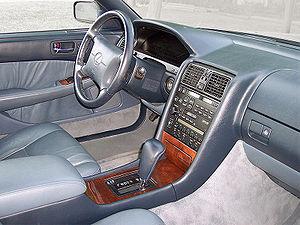
Commercialisée en 1989 après 6 ans de développement, la LS 400 est le premier modèle Lexus. Elle est connue comme Toyota Celsior dans son pays natal. Longue de 5 m, elle est propulsée par un V8 de 245 ch délivrant 350 Nm de couple, ce qui n’est pas de trop pour mouvoir les 1 750 kg de l’ensemble. Elle se démarque d’emblée par son confort assuré par une suspension pneumatique au filtrage convaincant, un remarquable silence de fonctionnement et sa finition tout aussi rigoureuse. Ce qui lui permit de s’imposer en un temps record malgré une ligne passe-partout, surtout outre-Atlantique, sur un segment très difficile où l’image de marque est primordiale, et de rebattre les cartes face à une concurrence établie de longue date, Mercedes en tête...